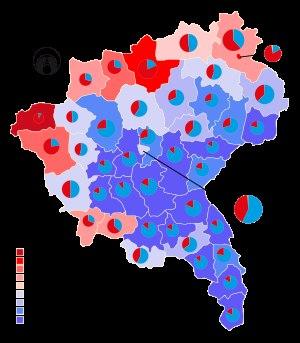
La province de Posnanie est une province du royaume de Prusse. Sa capitale était Posen. Elle remplace le grand-duché de Posen en 1848.